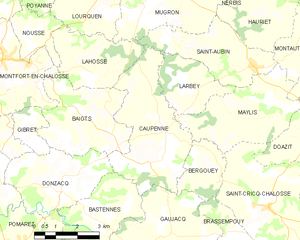
Caupenne est une commune française située dans le département des Landes en région Nouvelle-Aquitaine.